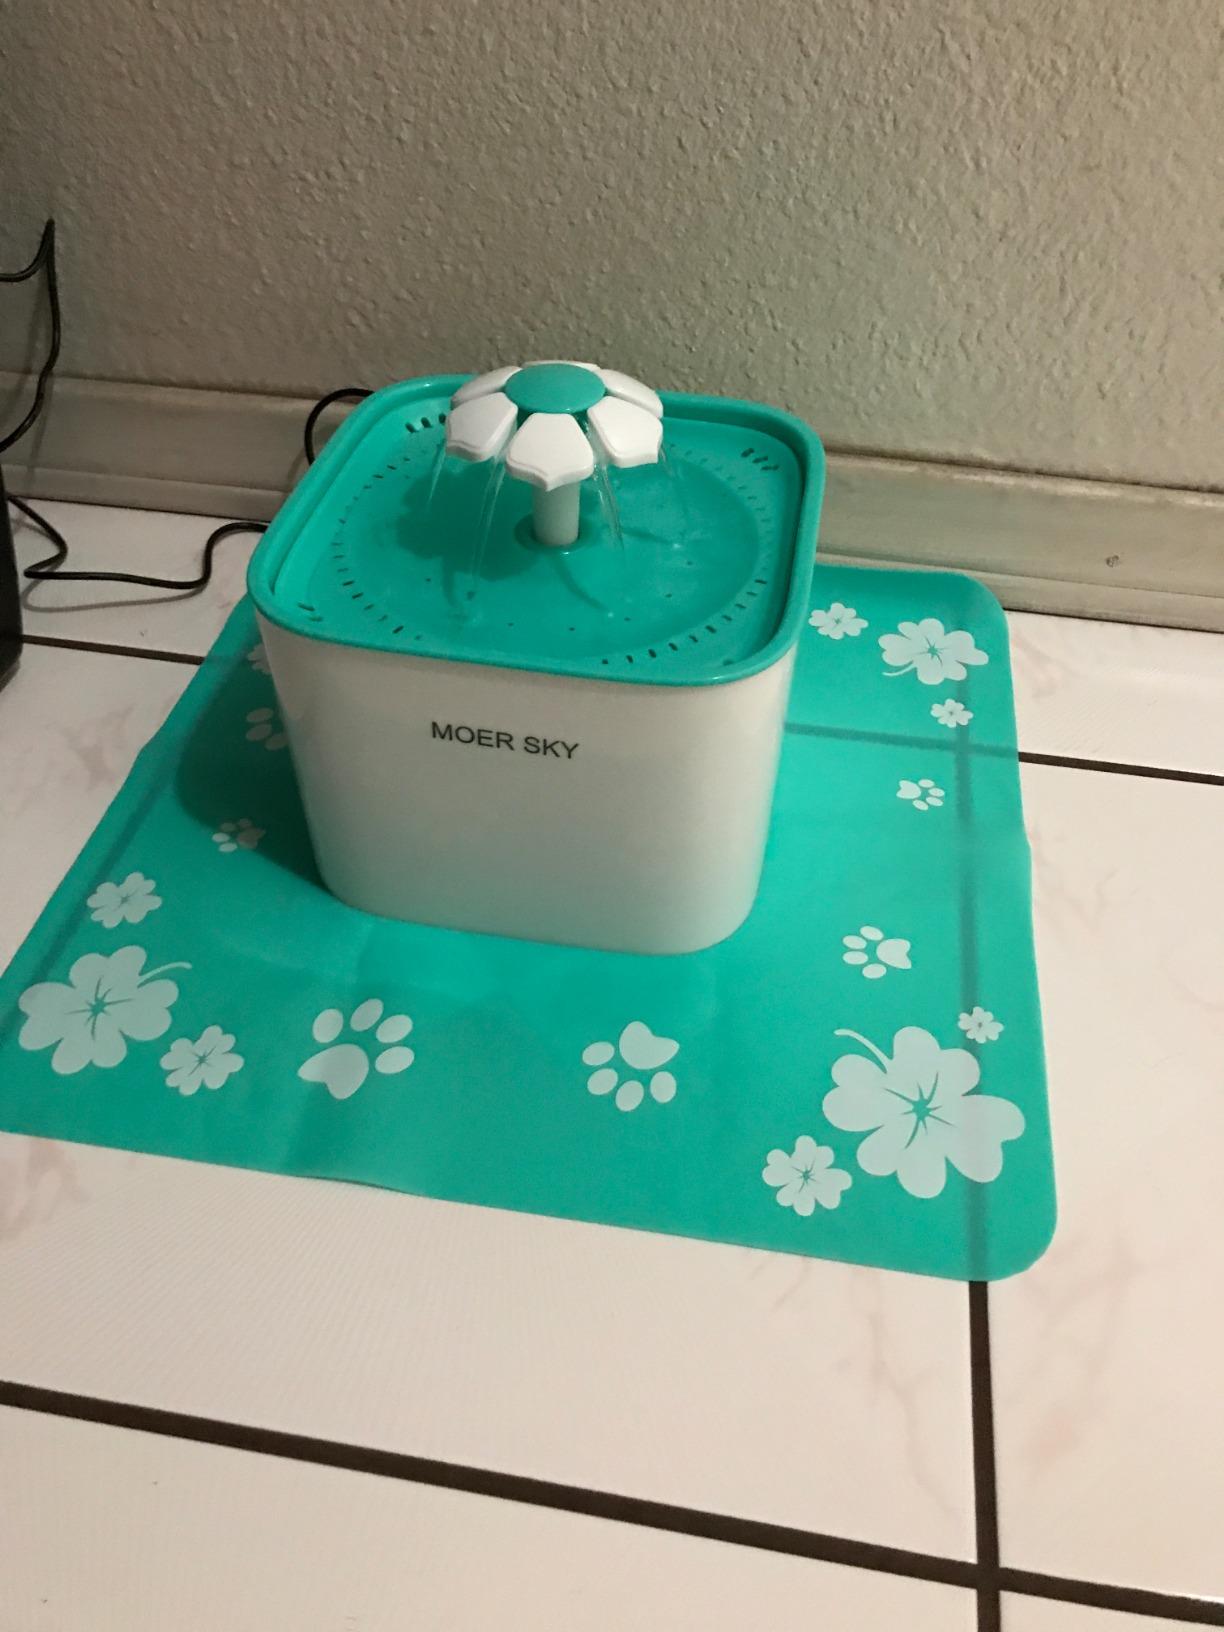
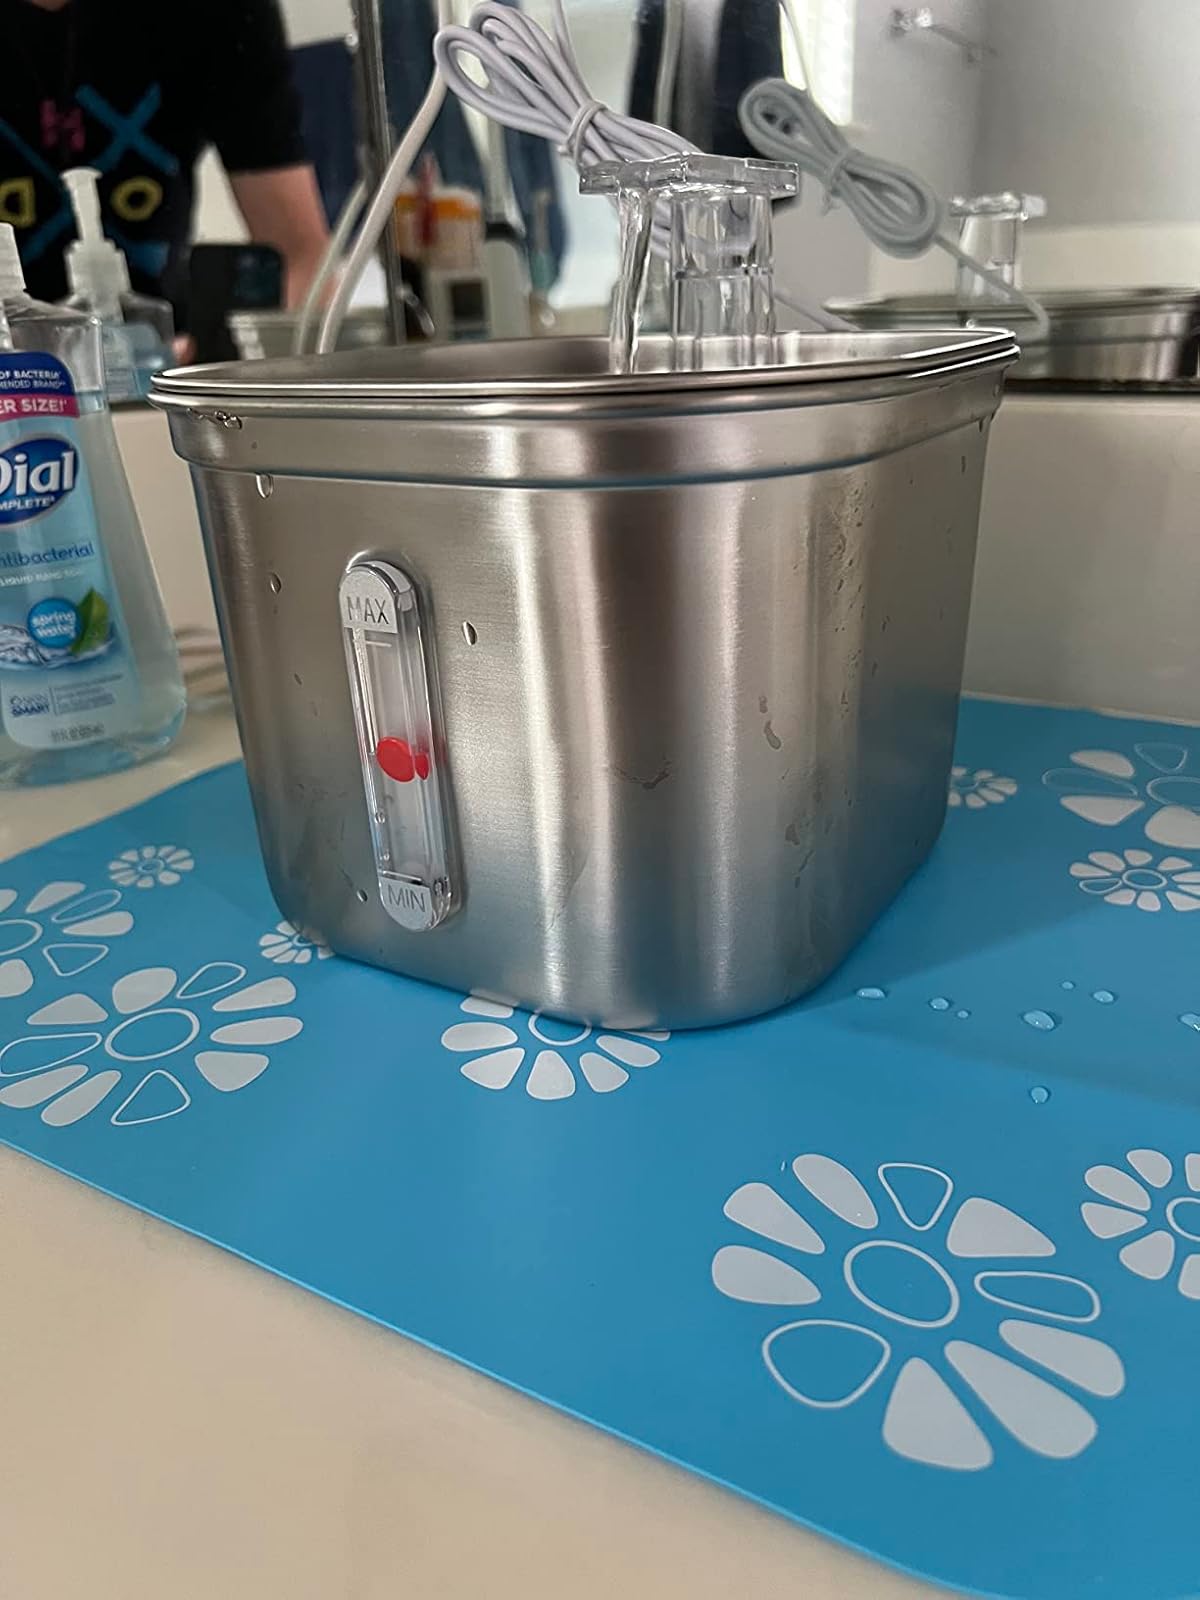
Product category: items_bowl
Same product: no